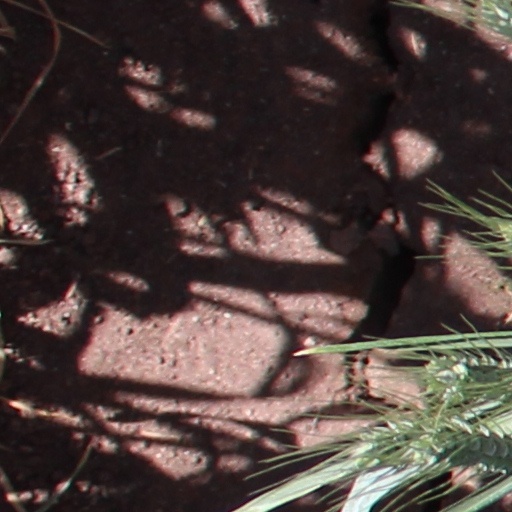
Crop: wheat